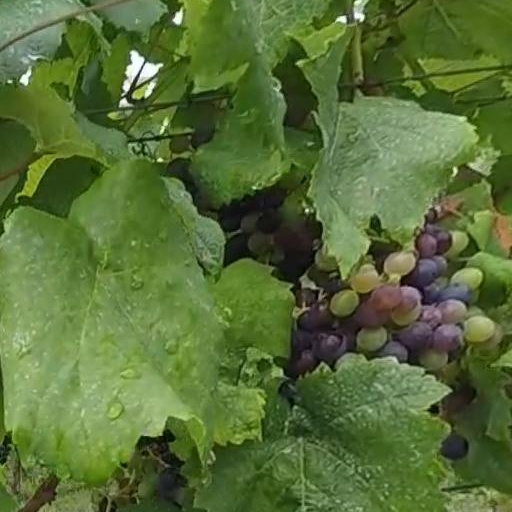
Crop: grape